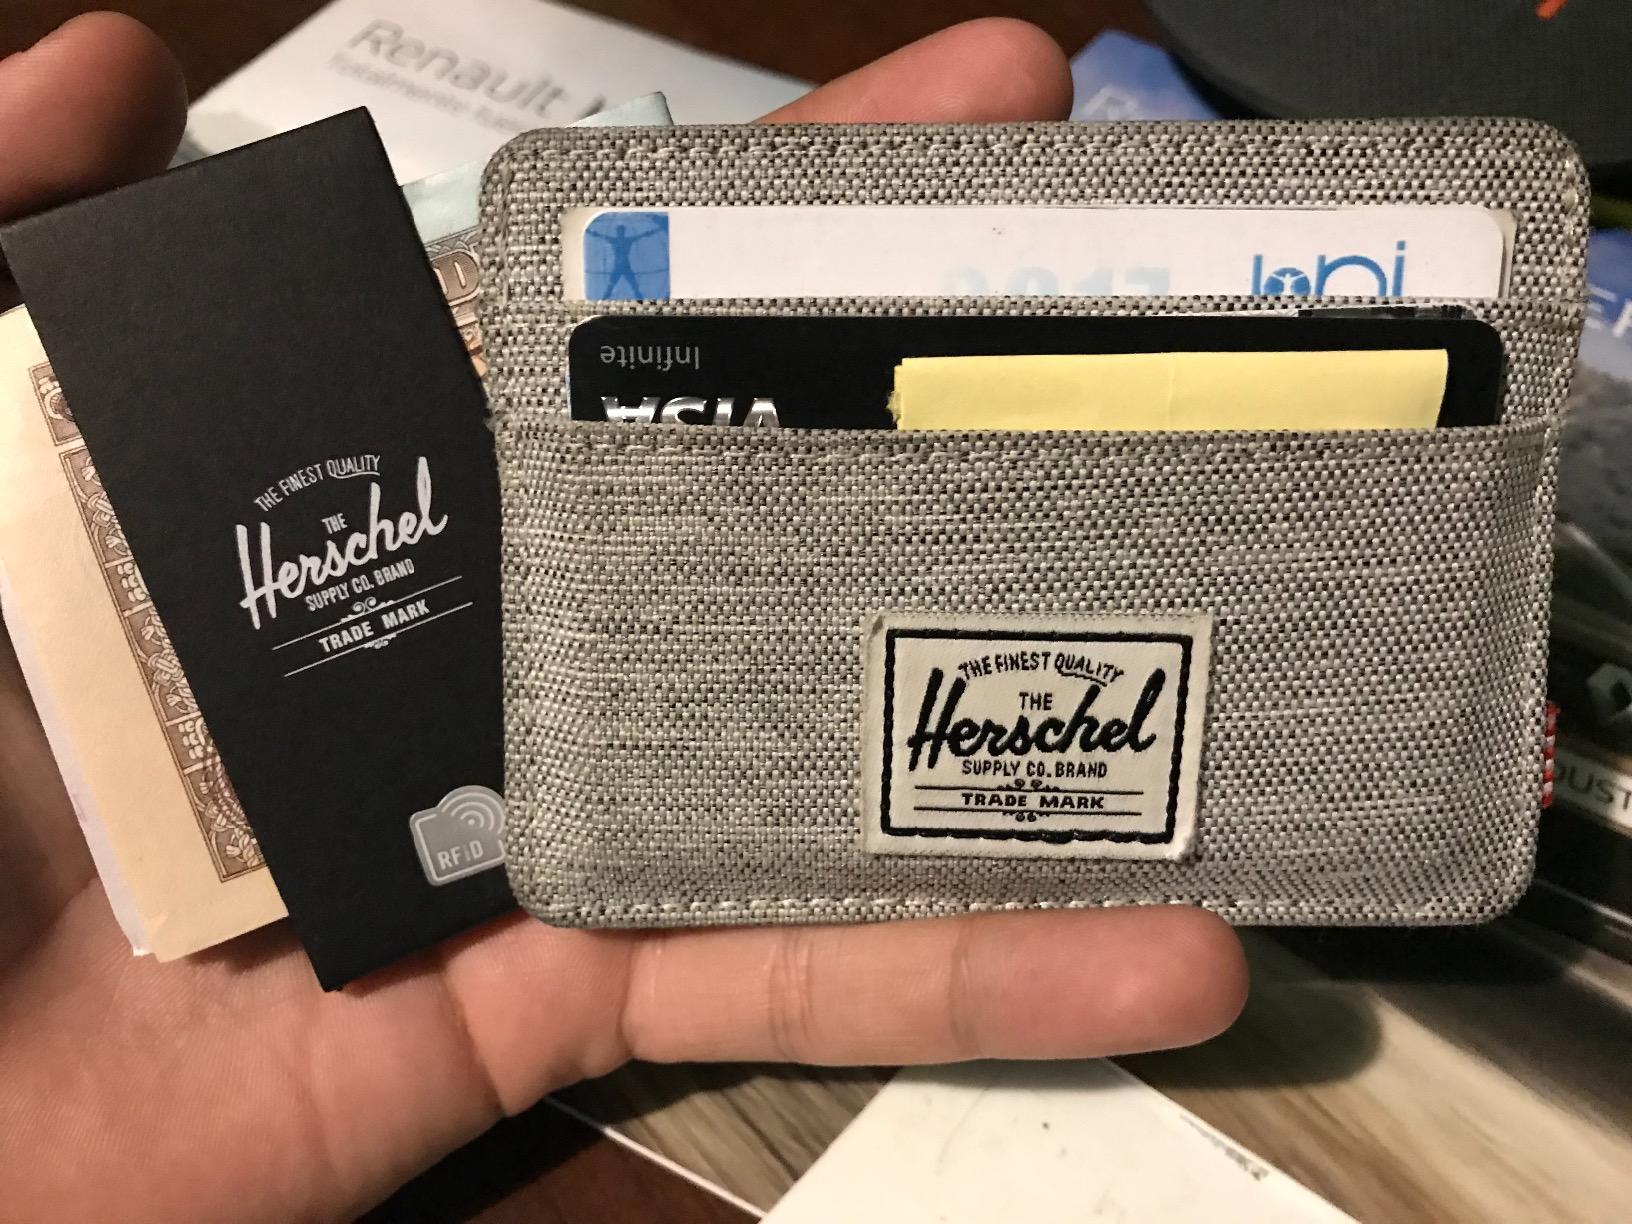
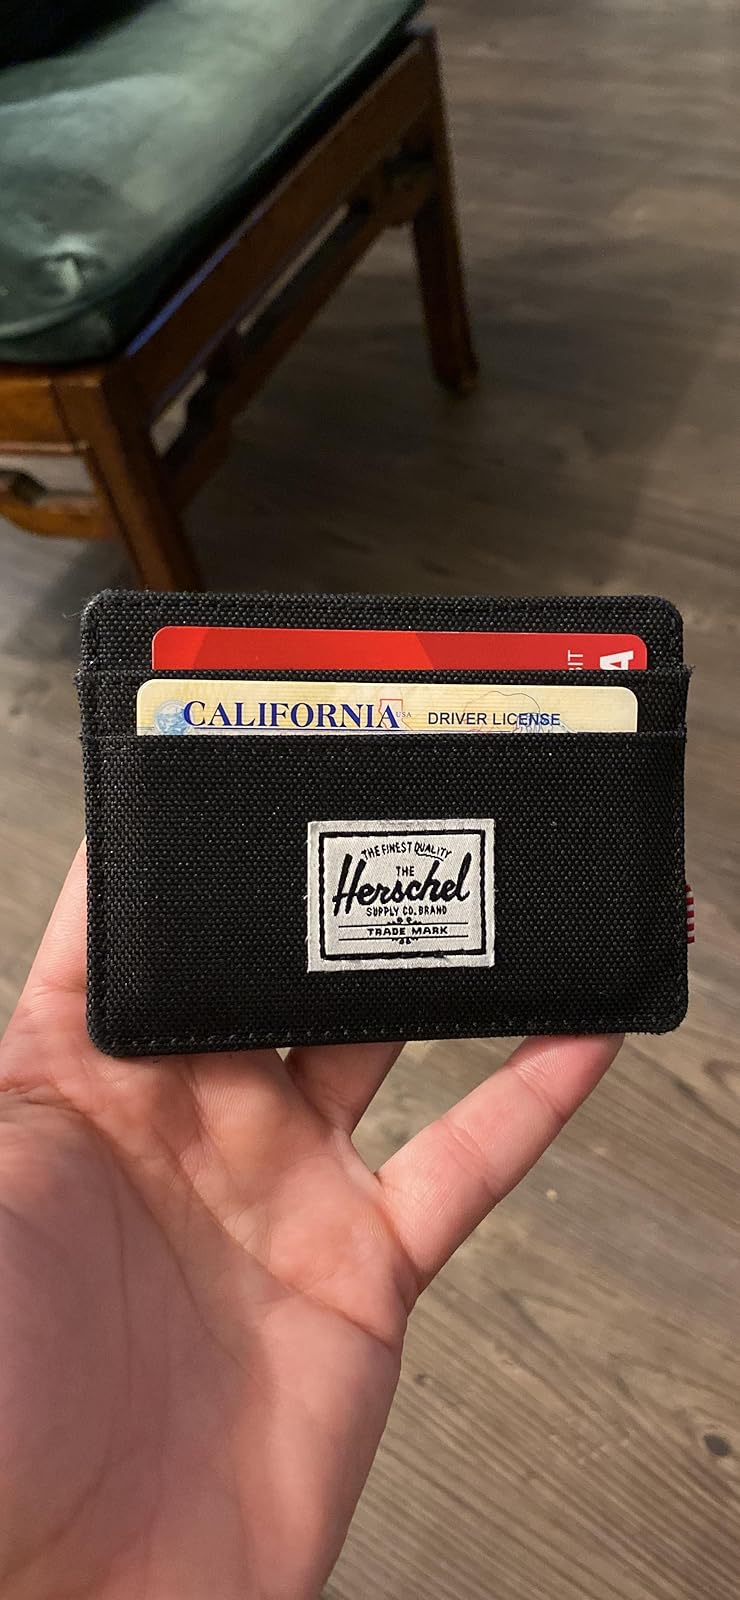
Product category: accessories_wallet
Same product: no